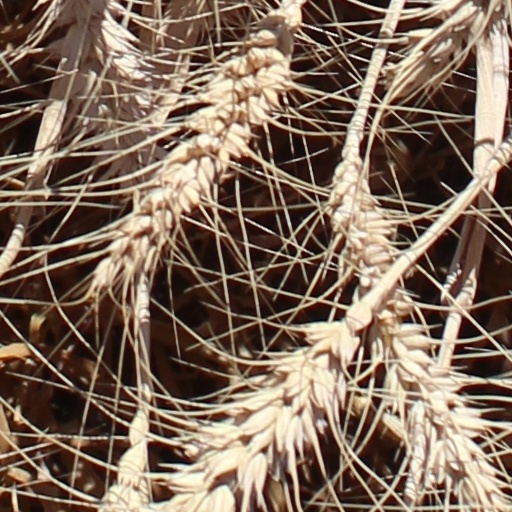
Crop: wheat